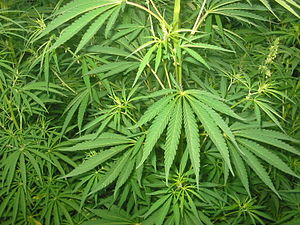
Hamp (slægt)
Hamp (Cannabis sativa). Stængel med blade.
Hamp (Cannabis sativa). Stængel med blade.
Hamp er en slægt i hampfamilien hjemmehørende i Centralasien og på det indiske subkontinent. Antallet af arter i slægten er omstridt. Nogle anerkender kun en enkelt art, Cannabis sativa, der inddeles i underarter eller varieteter, mens andre anerkender flere arter. Planterne i slægten anvendes både som lægemiddel og rusmiddel, og har især tidligere været anvendt til f.eks. tekstiler og tovværk på grund af stænglernes indhold af fibre.